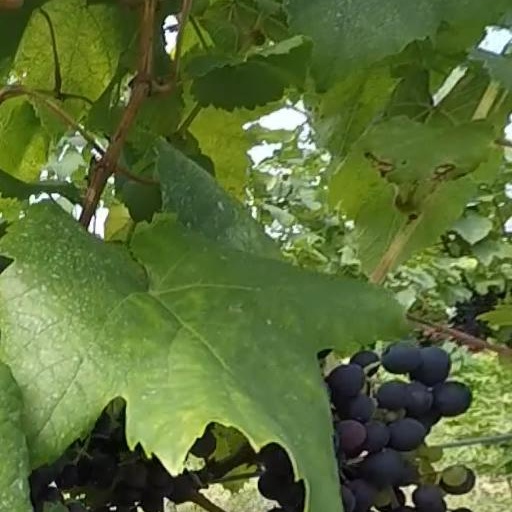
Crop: grape